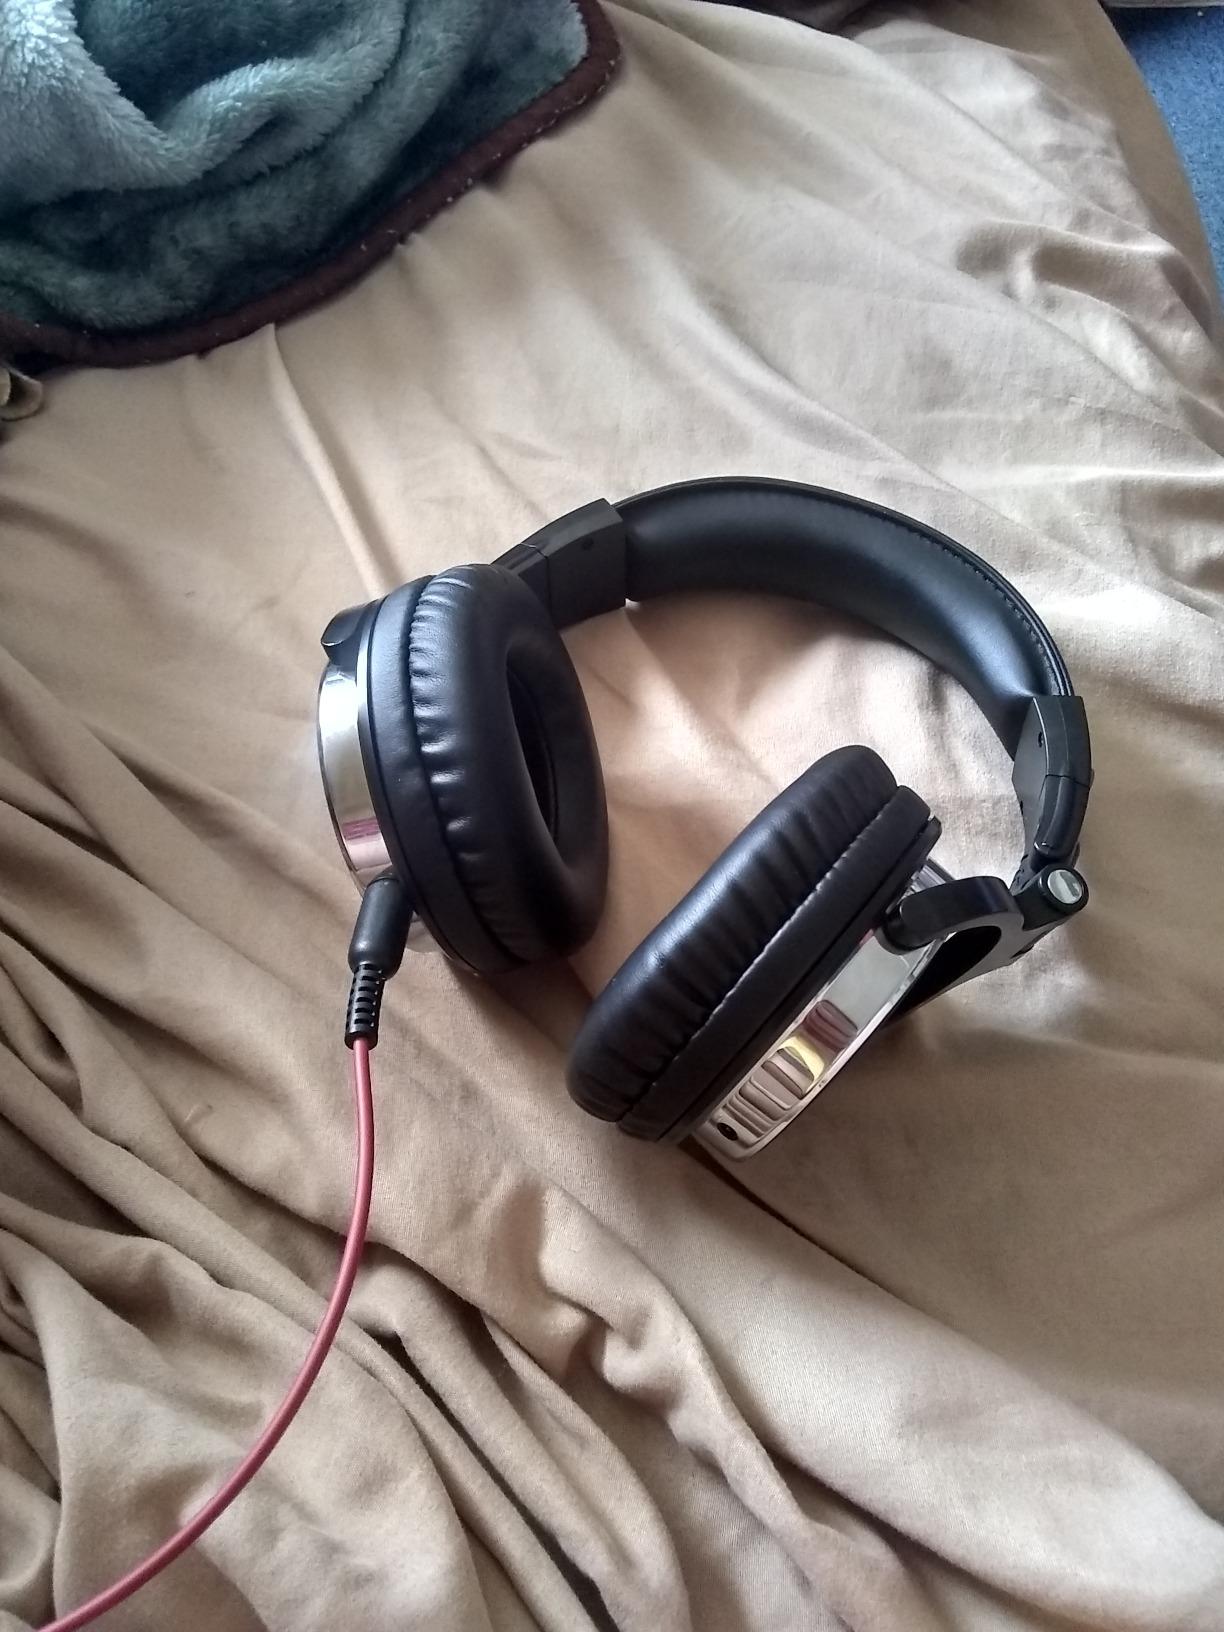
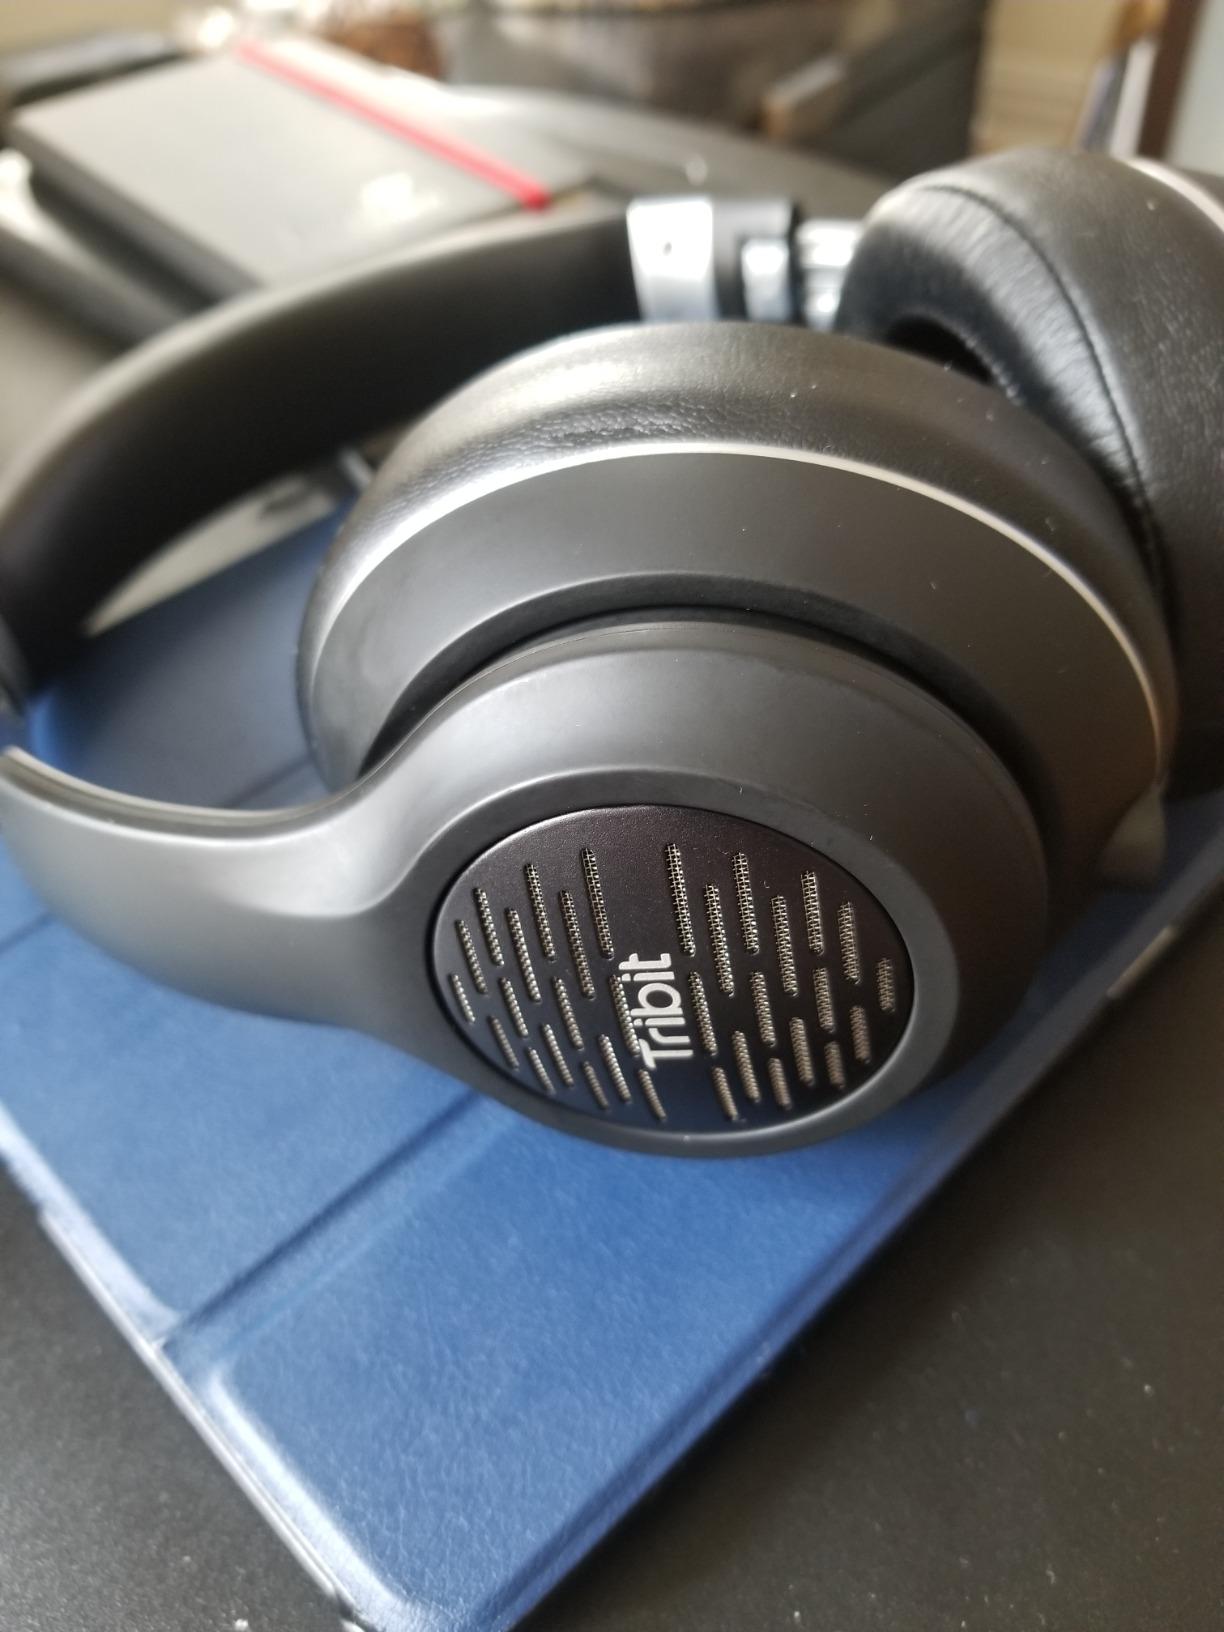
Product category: headphones
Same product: no